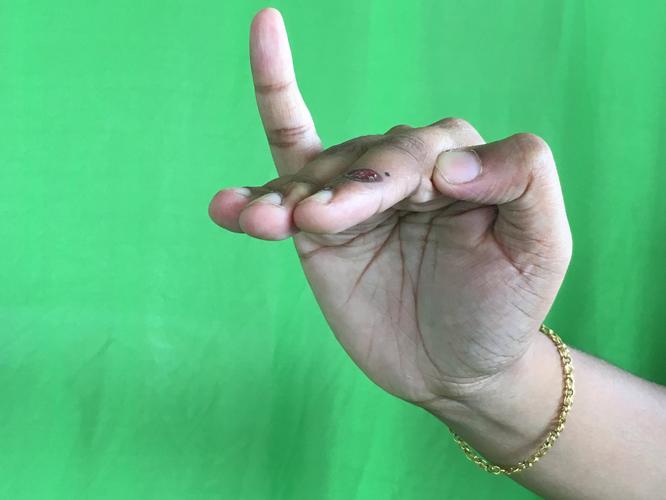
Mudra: Hamsapaksha
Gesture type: double_hand